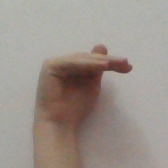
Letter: khaa